Men of the Plains

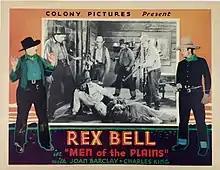
Lobby card

Men of the Plains is a 1936 American Western film directed by Robert F. Hill and written by Robert Emmett Tansey. The film stars Rex Bell, Joan Barclay, George Ball, Charles King, Forrest Taylor and Roger Williams. The film was released on September 29, 1936, by Colony Pictures.